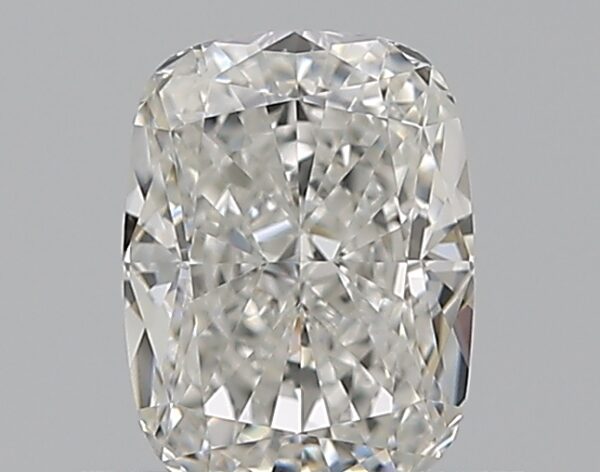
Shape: cushion
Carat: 0.72
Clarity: VVS1
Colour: F
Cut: EX
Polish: EX
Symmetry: EX
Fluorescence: N
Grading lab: GIA
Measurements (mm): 6.03 x 4.54 x 3.09